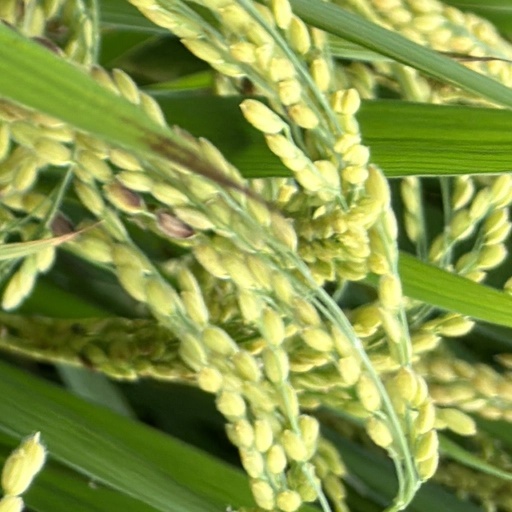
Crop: rice